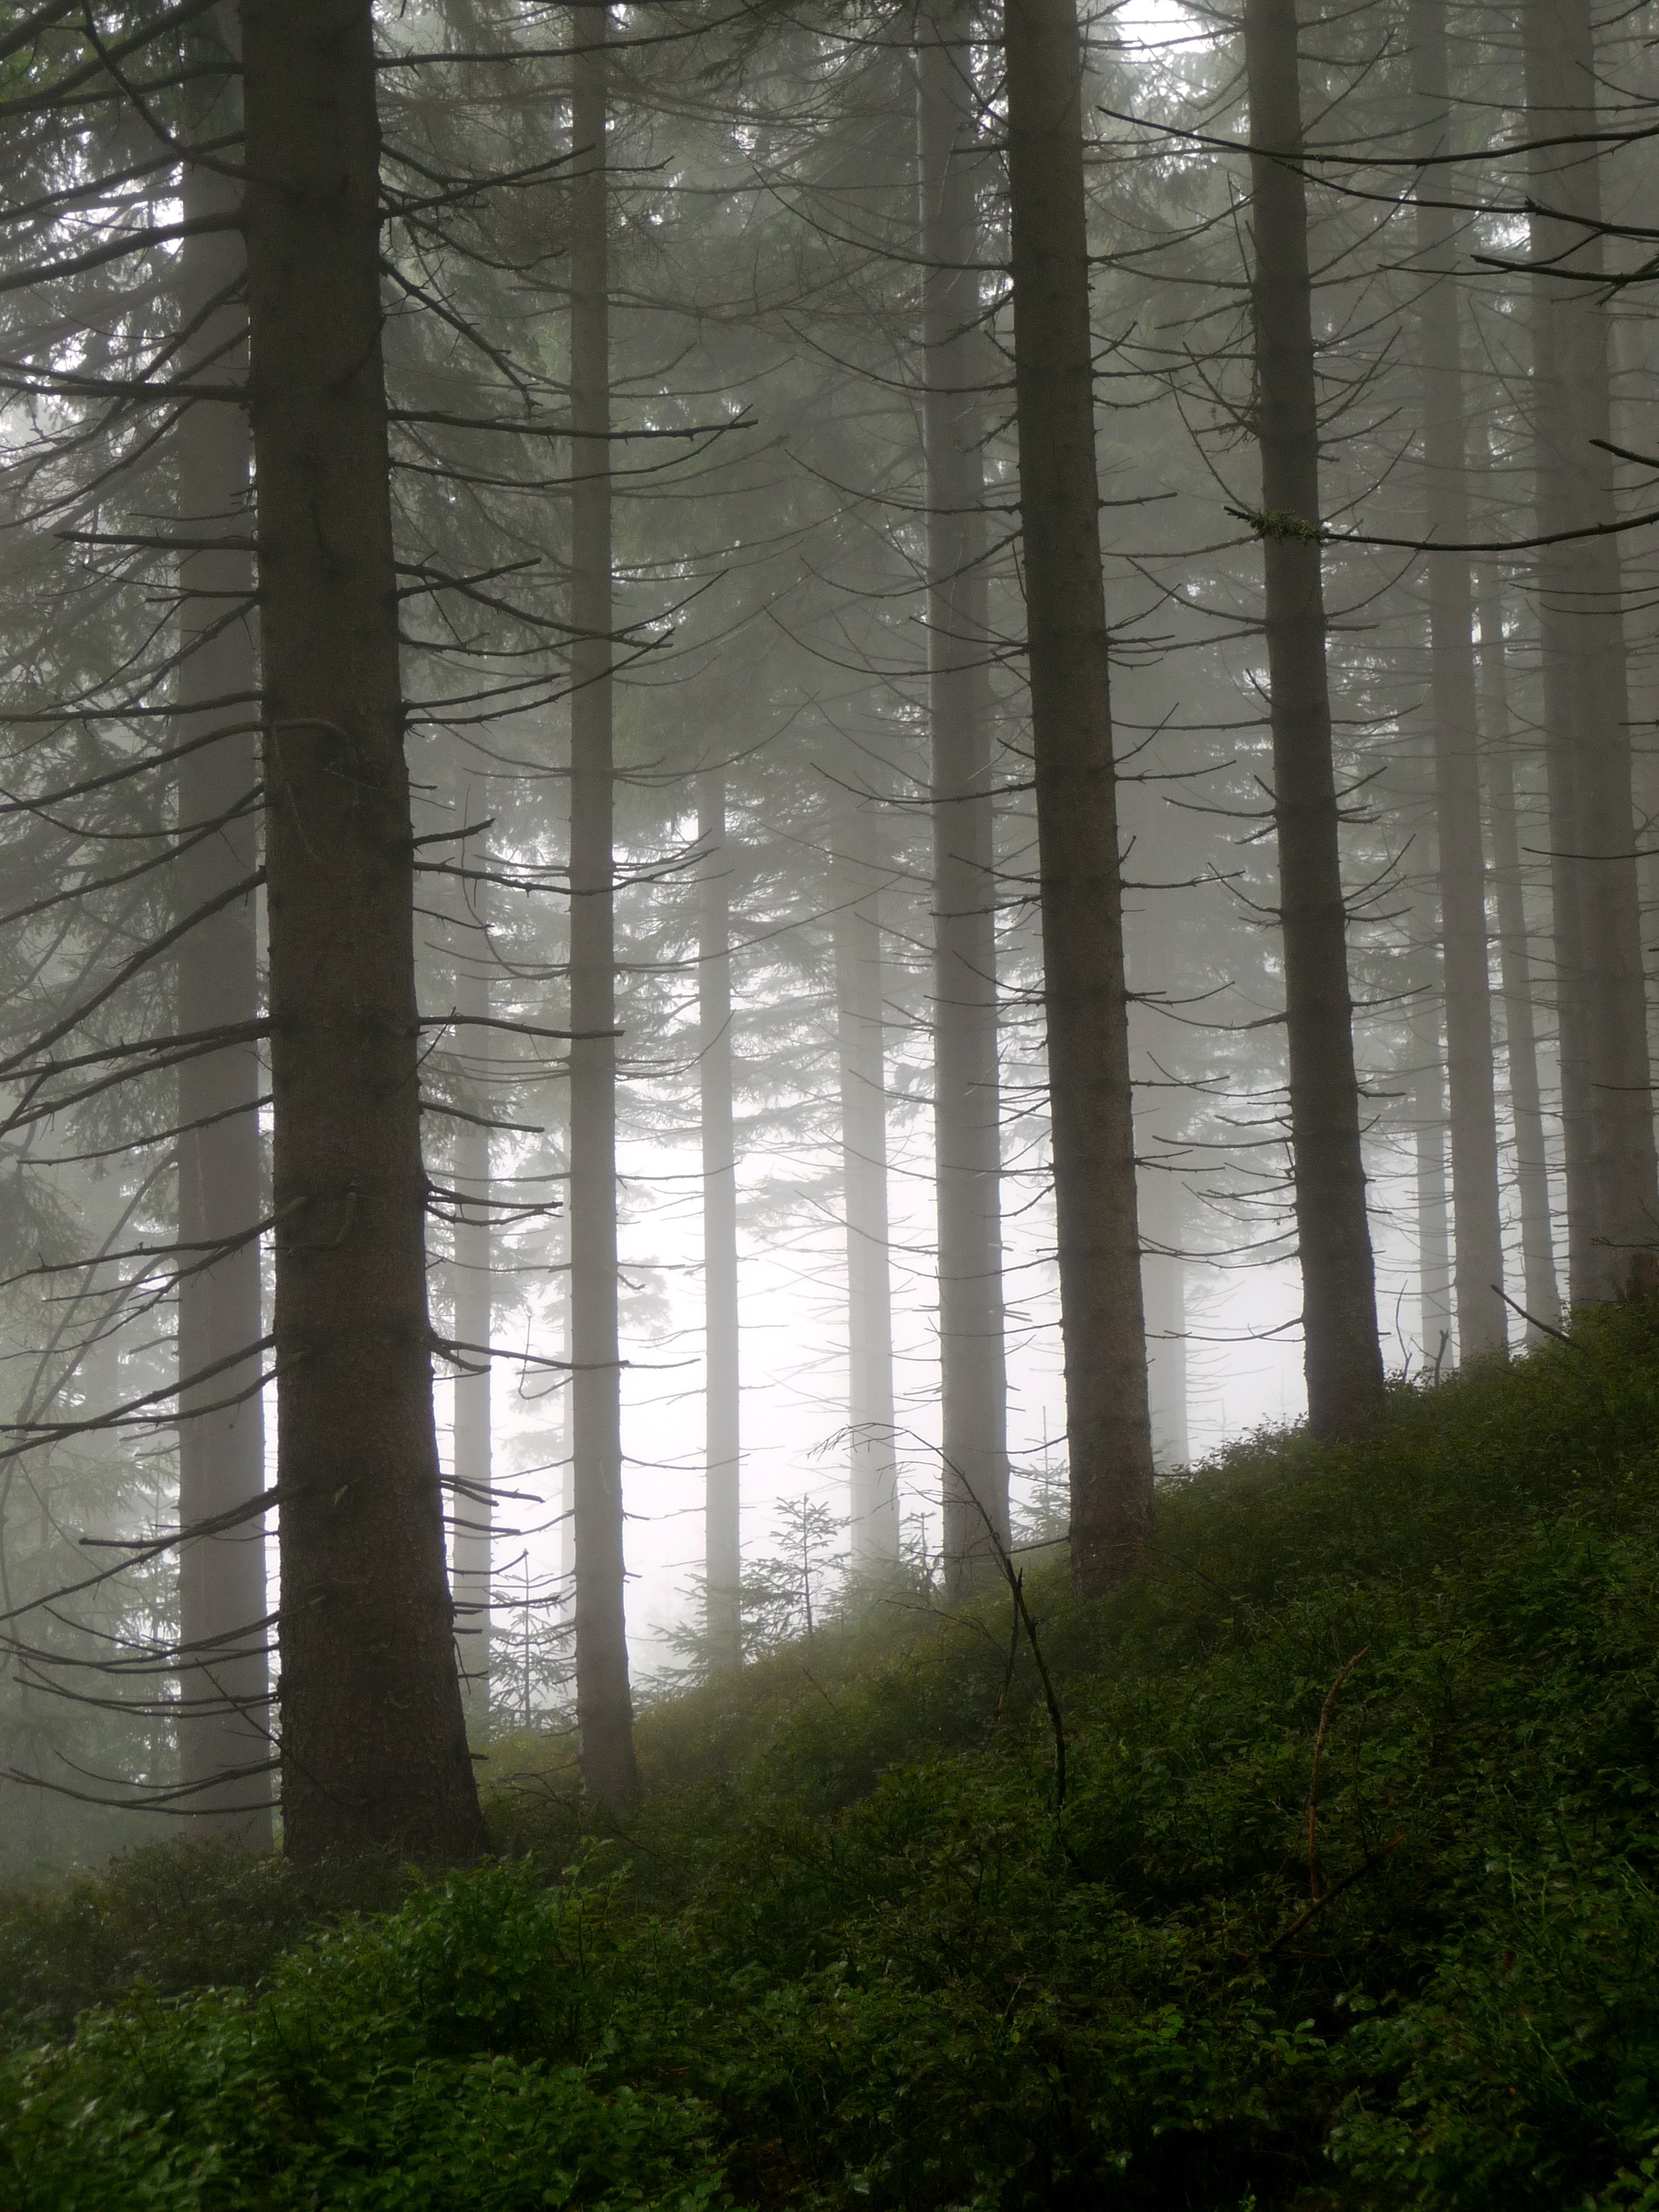
tree, nature, forest, grass, branch, light, plant, fog, mist, sunlight, morning, leaf, dark, green, weather, haze, mountains, woodland, habitat, the fog, ecosystem, natural environment, atmospheric phenomenon, woody plant, temperate coniferous forest